Songs of Emmanuel Chabrier

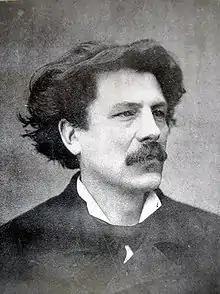
Maurice Rollinat

One writer has noted that it is an example of Chabrier's gift "one which eluded so many of his contemporaries – of allowing his music to be suffused by the influence of Wagner whilst still retaining his own distinctive voice". Although the music includes clear allusions to the German composer – a pulsating quaver accompaniment, extended, arching vocal lines, and the echoes of the Liebestod in the final bars – Chabrier adds "with the lightest of touches, other dimensions which are entirely his own such as the delicate cross-rhythms in the accompaniment. This is the only song to have been orchestrated by Chabrier – for strings.